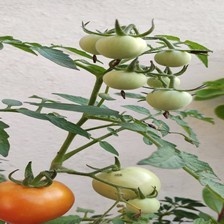
Label: tomato